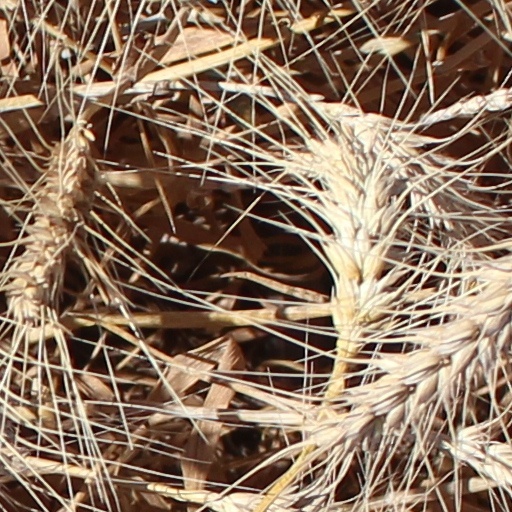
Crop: wheat